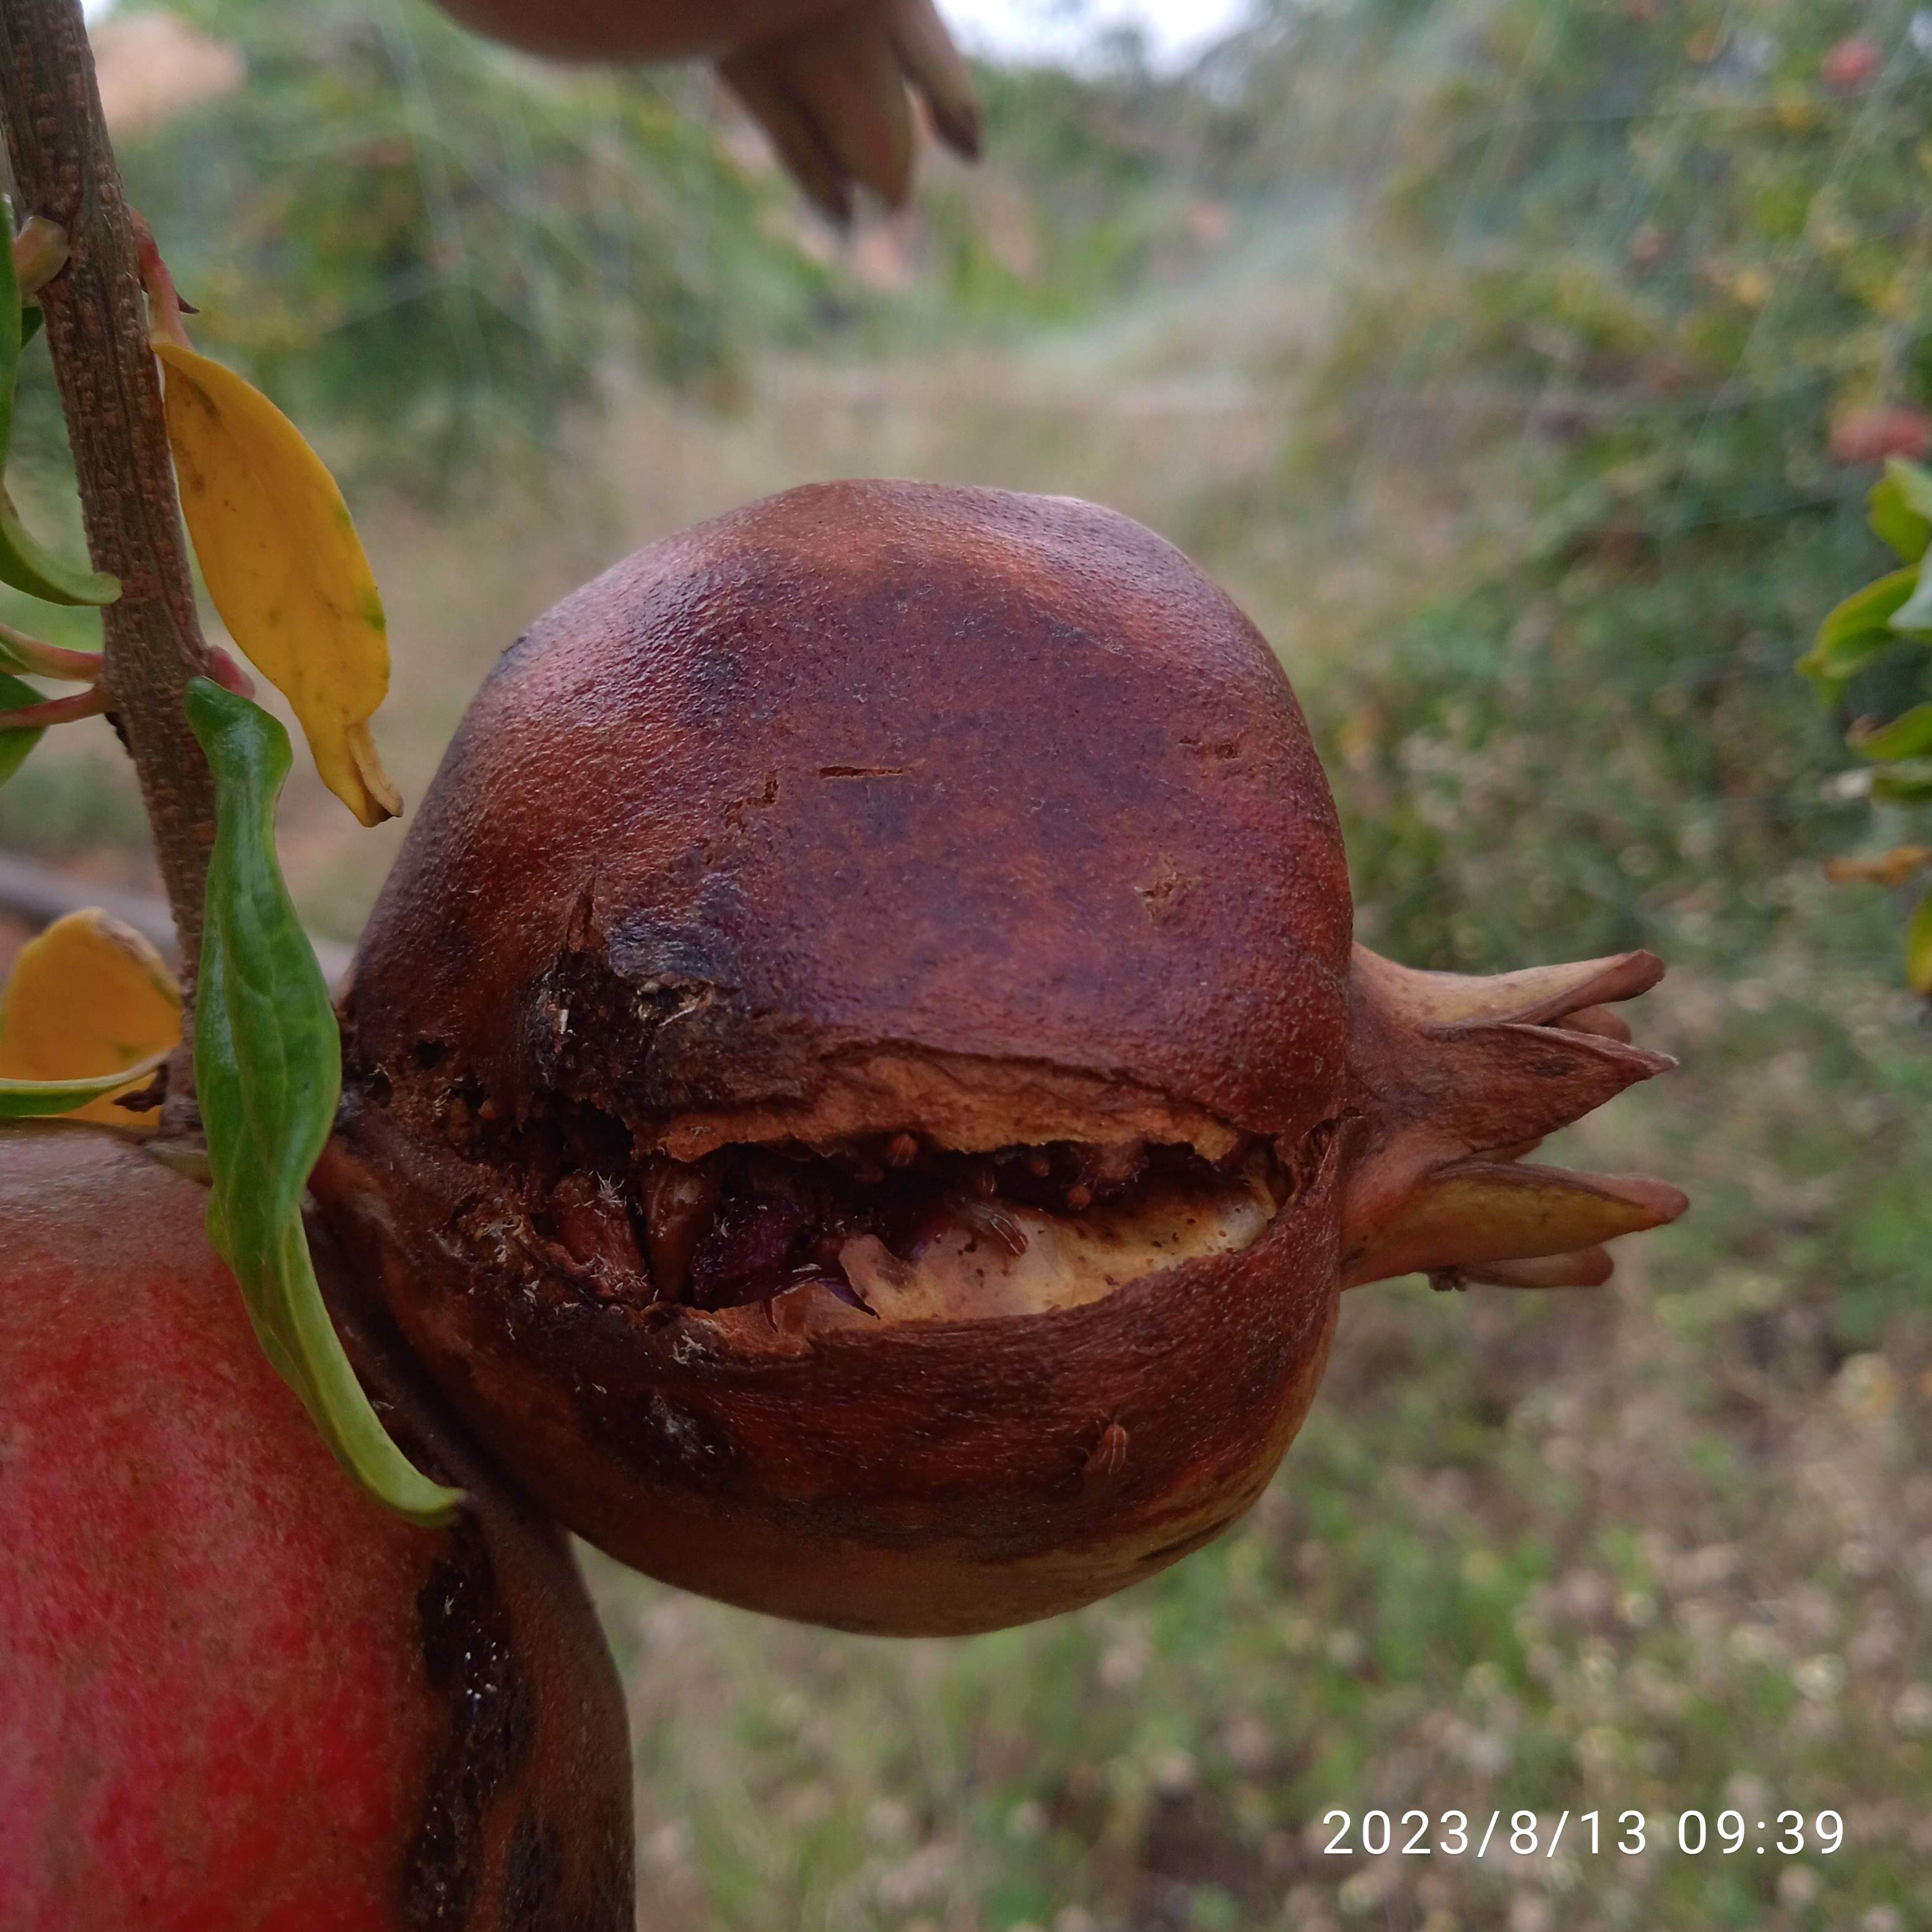
Label: Bacterial_Blight